List of numbered roads in Ottawa

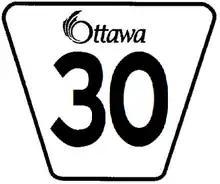
Ottawa Road 30 Shield

In smaller communities and rural areas the numbered roads are, for the most part, adequately signed with trapezoid-shaped signs with rounded corners, which are often referred to as "flowerpots" due to the shape of the sign. Older signs installed prior to 2001 have the legend "Ottawa-Carleton" at the top with the route number underneath. Newer signs installed after 2001 use the legend "Ottawa" or simply the "O" portion of the city's wordmark. Most numbered-road signs are not marked with directional tabs indicating the direction of the road (i.e. North, South, East, West), but where these appear, they are always printed in both English and French.